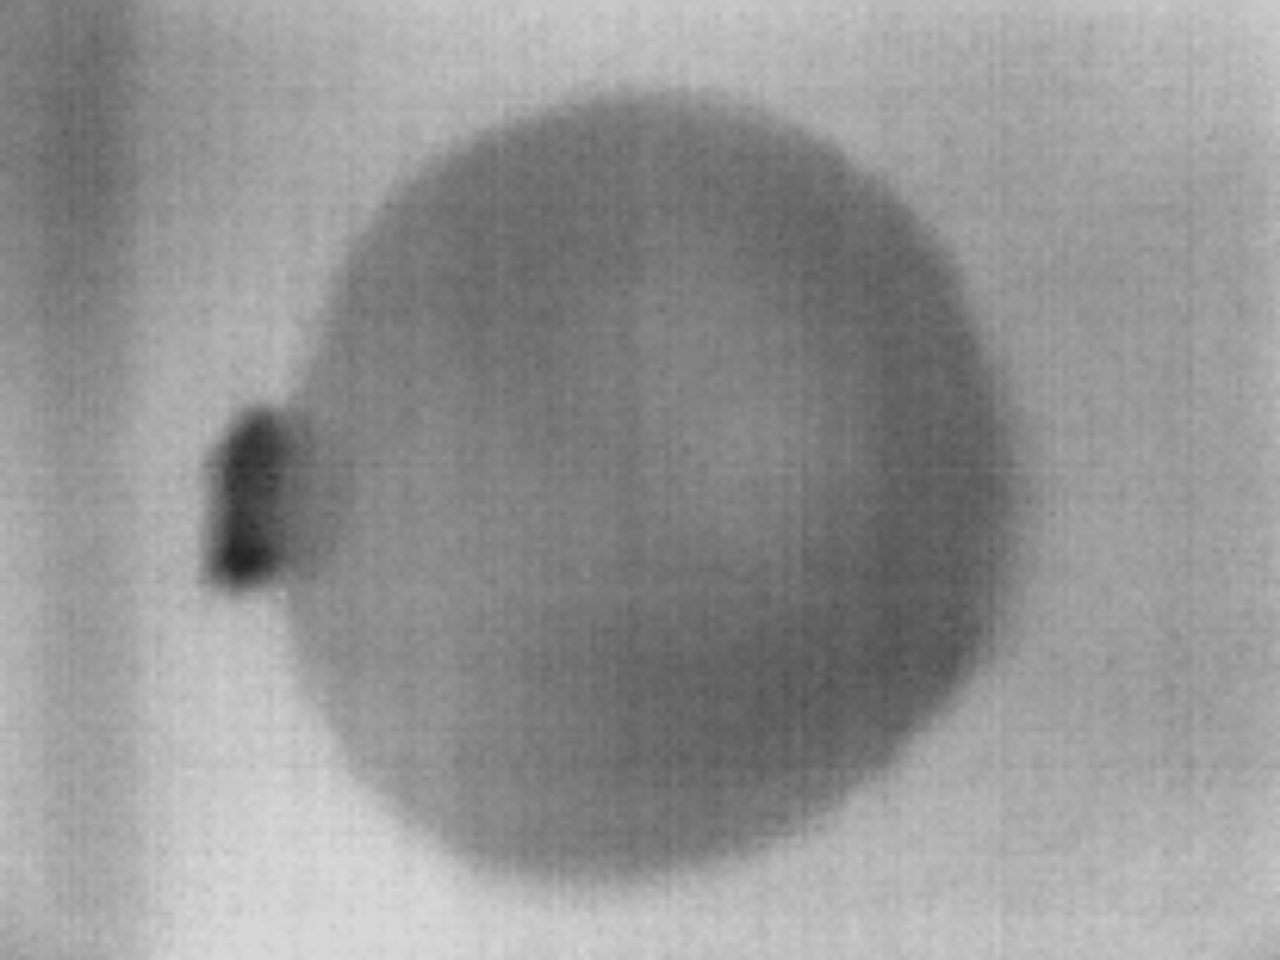
Label: No Defect